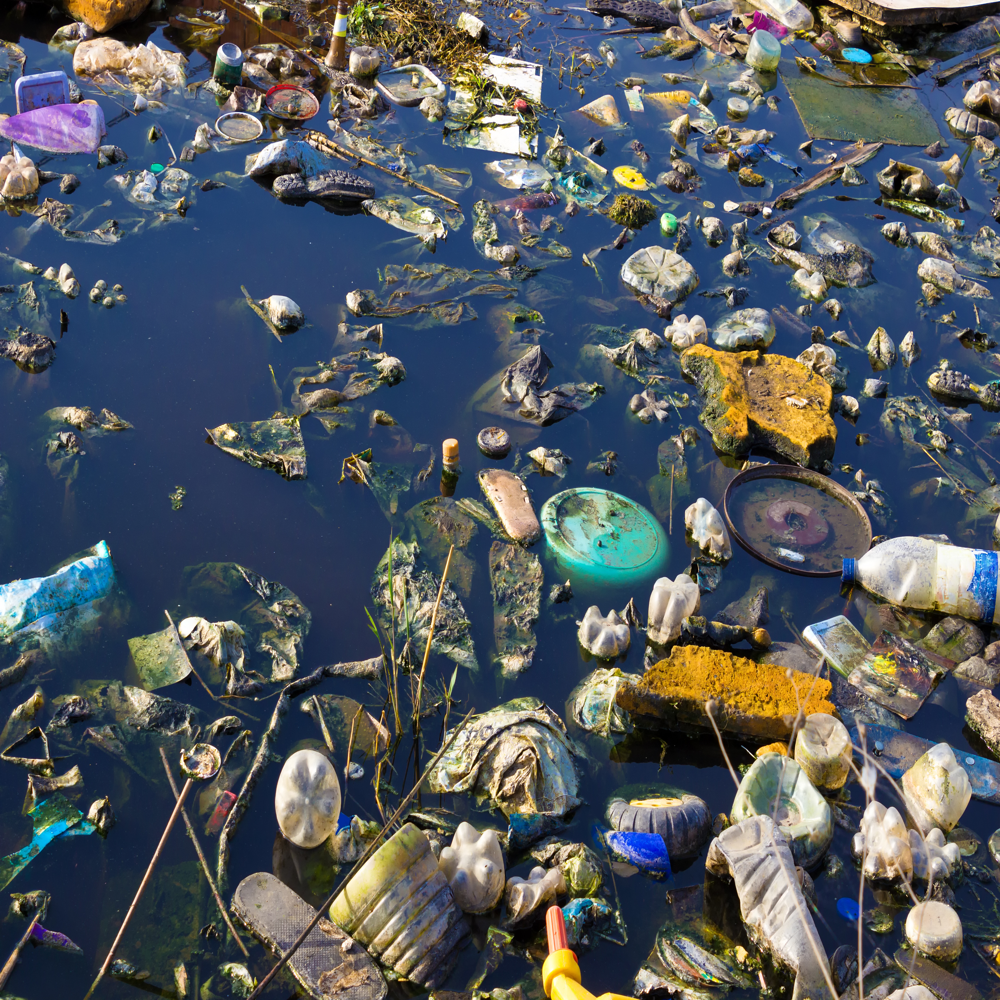
Body of water present: yes
Land polluted: no
Water polluted: yes
Pollution percentage: 80%